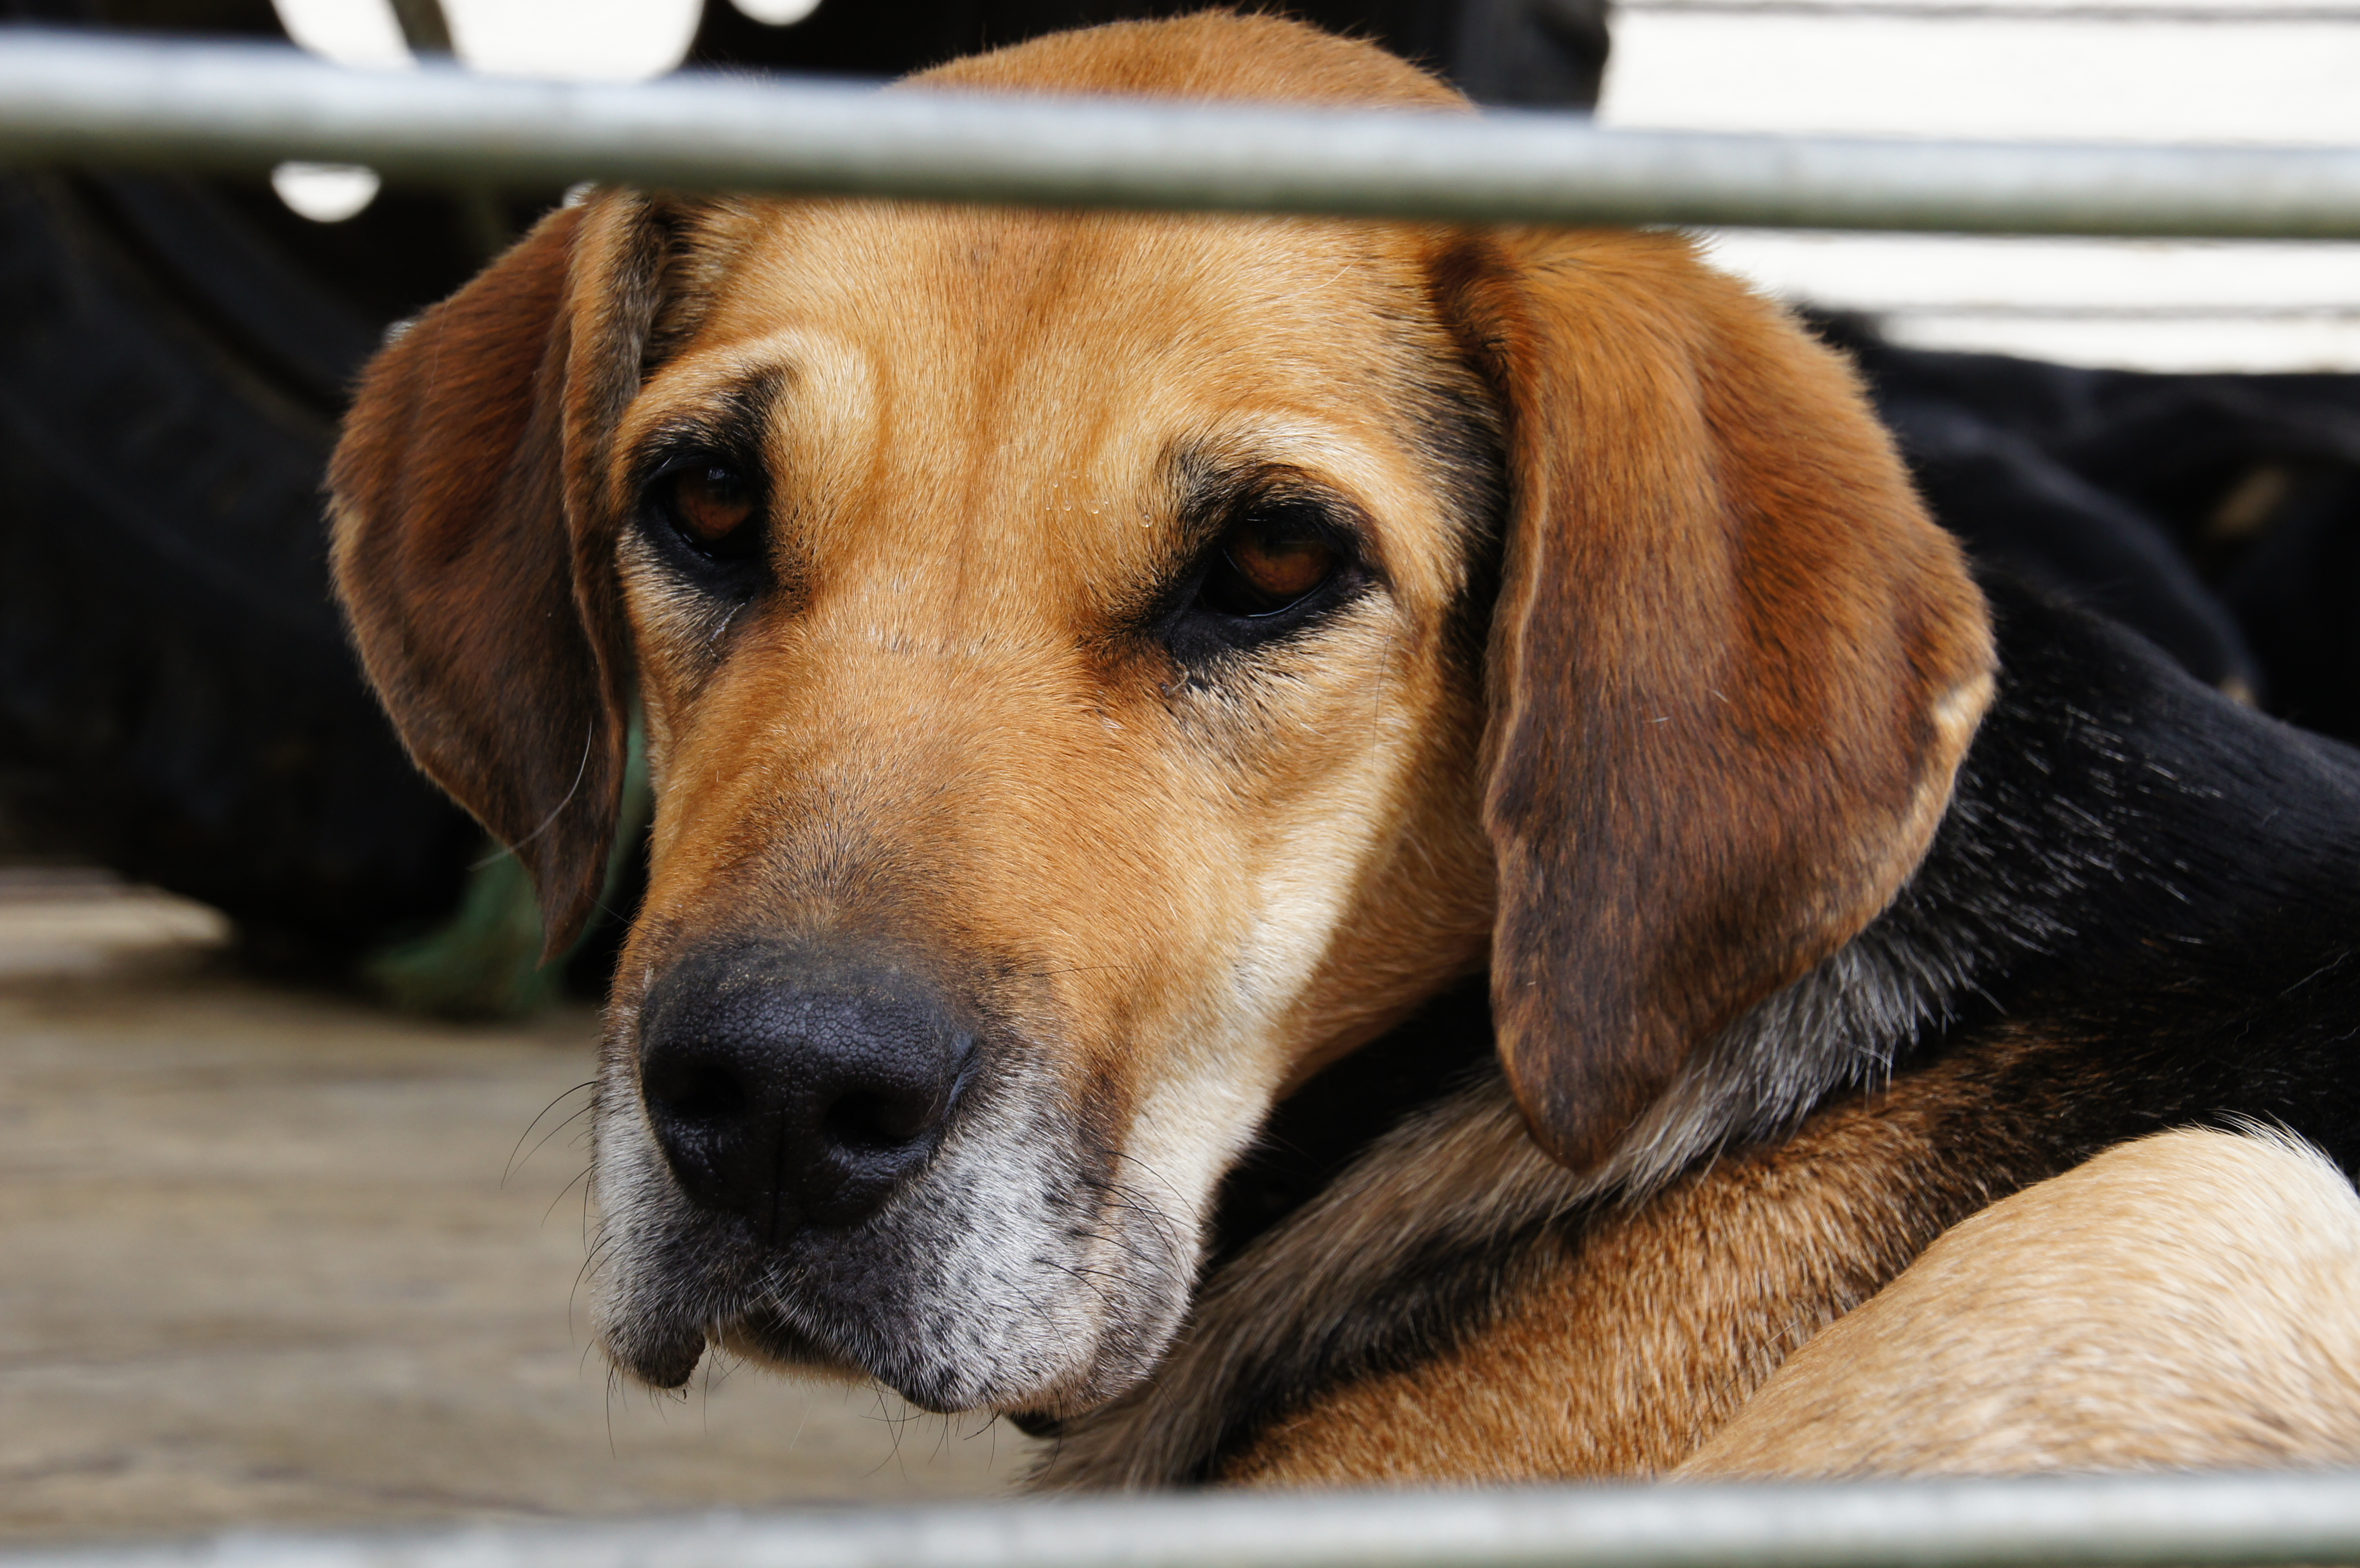
puppy, dog, farming, mammal, hound, nose, dogs, snout, newzealand, vertebrate, sonydslra580, tamron18270mmpzd, sheepfarming, sheepdogs, huntaway, browndog, dog breed, animal shelter, street dog, dog like mammal, coonhound